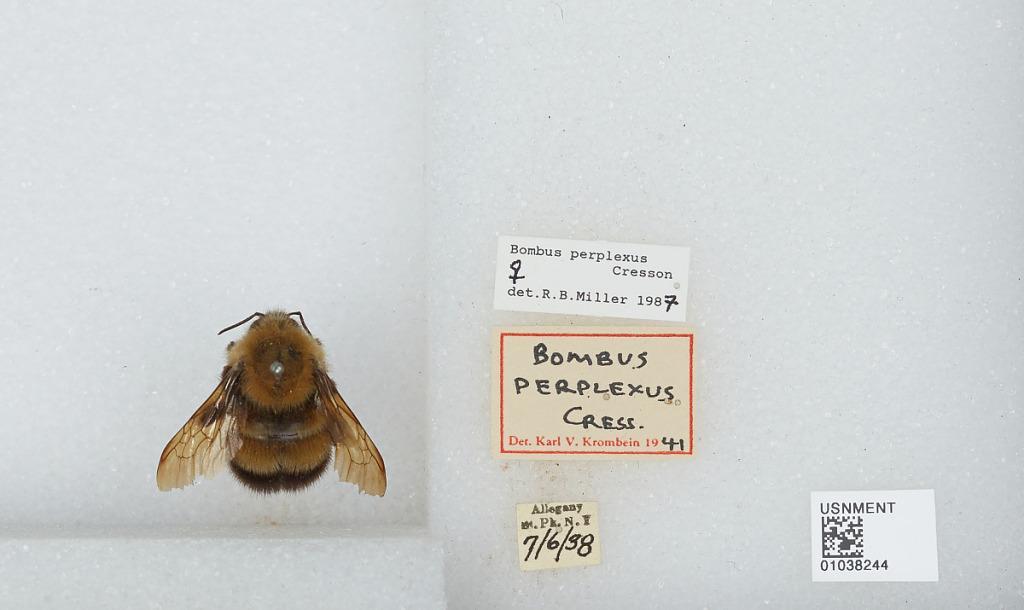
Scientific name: Bombus (Pyrobombus) perplexus Cresson
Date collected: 1938-7-6
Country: United States
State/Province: New York
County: Cattaraugus
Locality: Allegany State Park
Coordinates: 42.0997, -78.7492
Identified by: Miller, R. B.